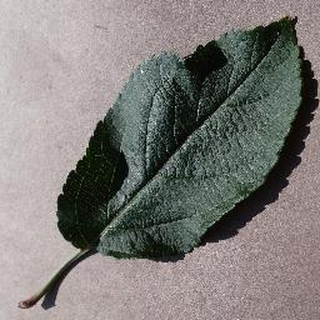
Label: healthy_apple